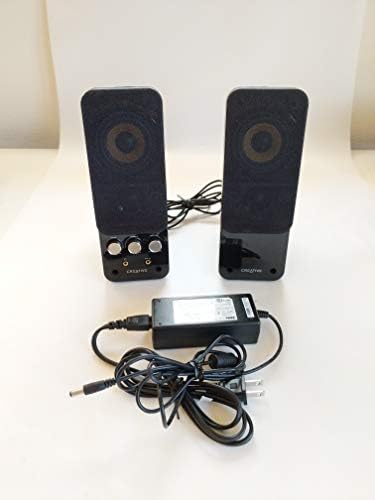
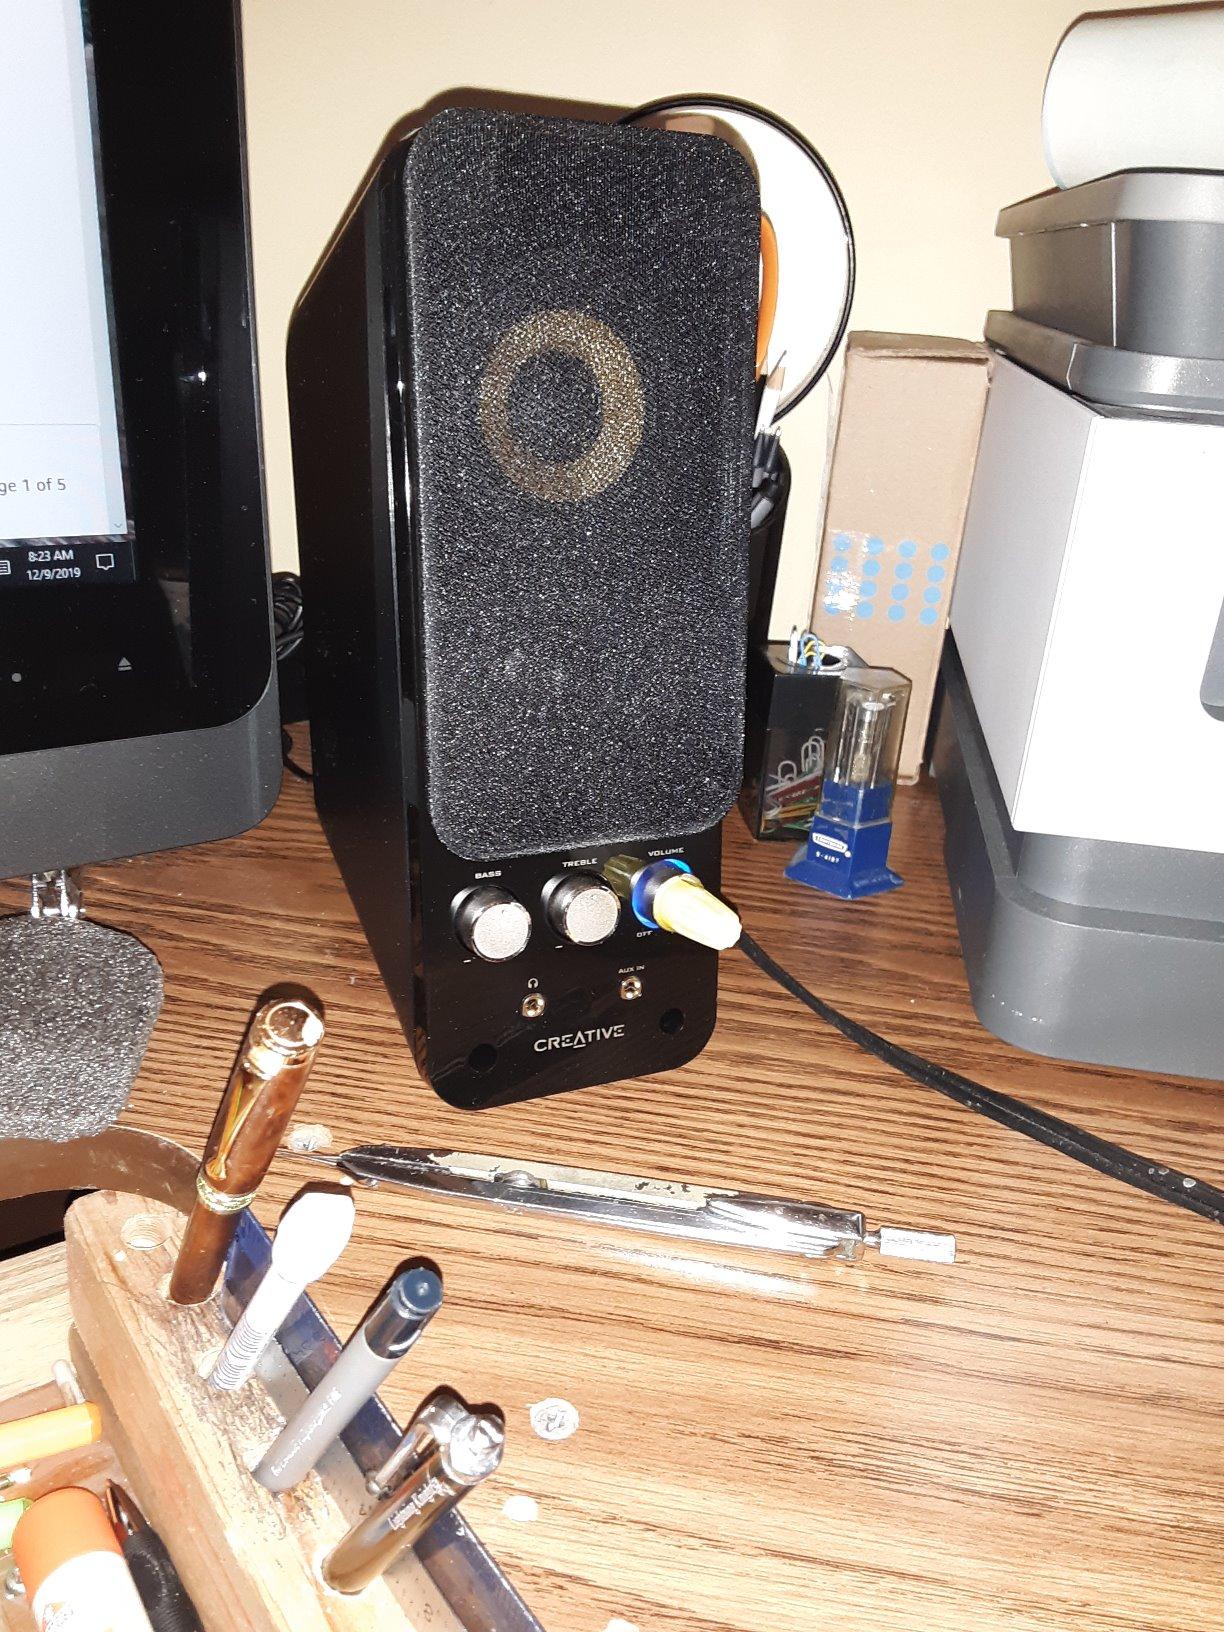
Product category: speaker
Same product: yes